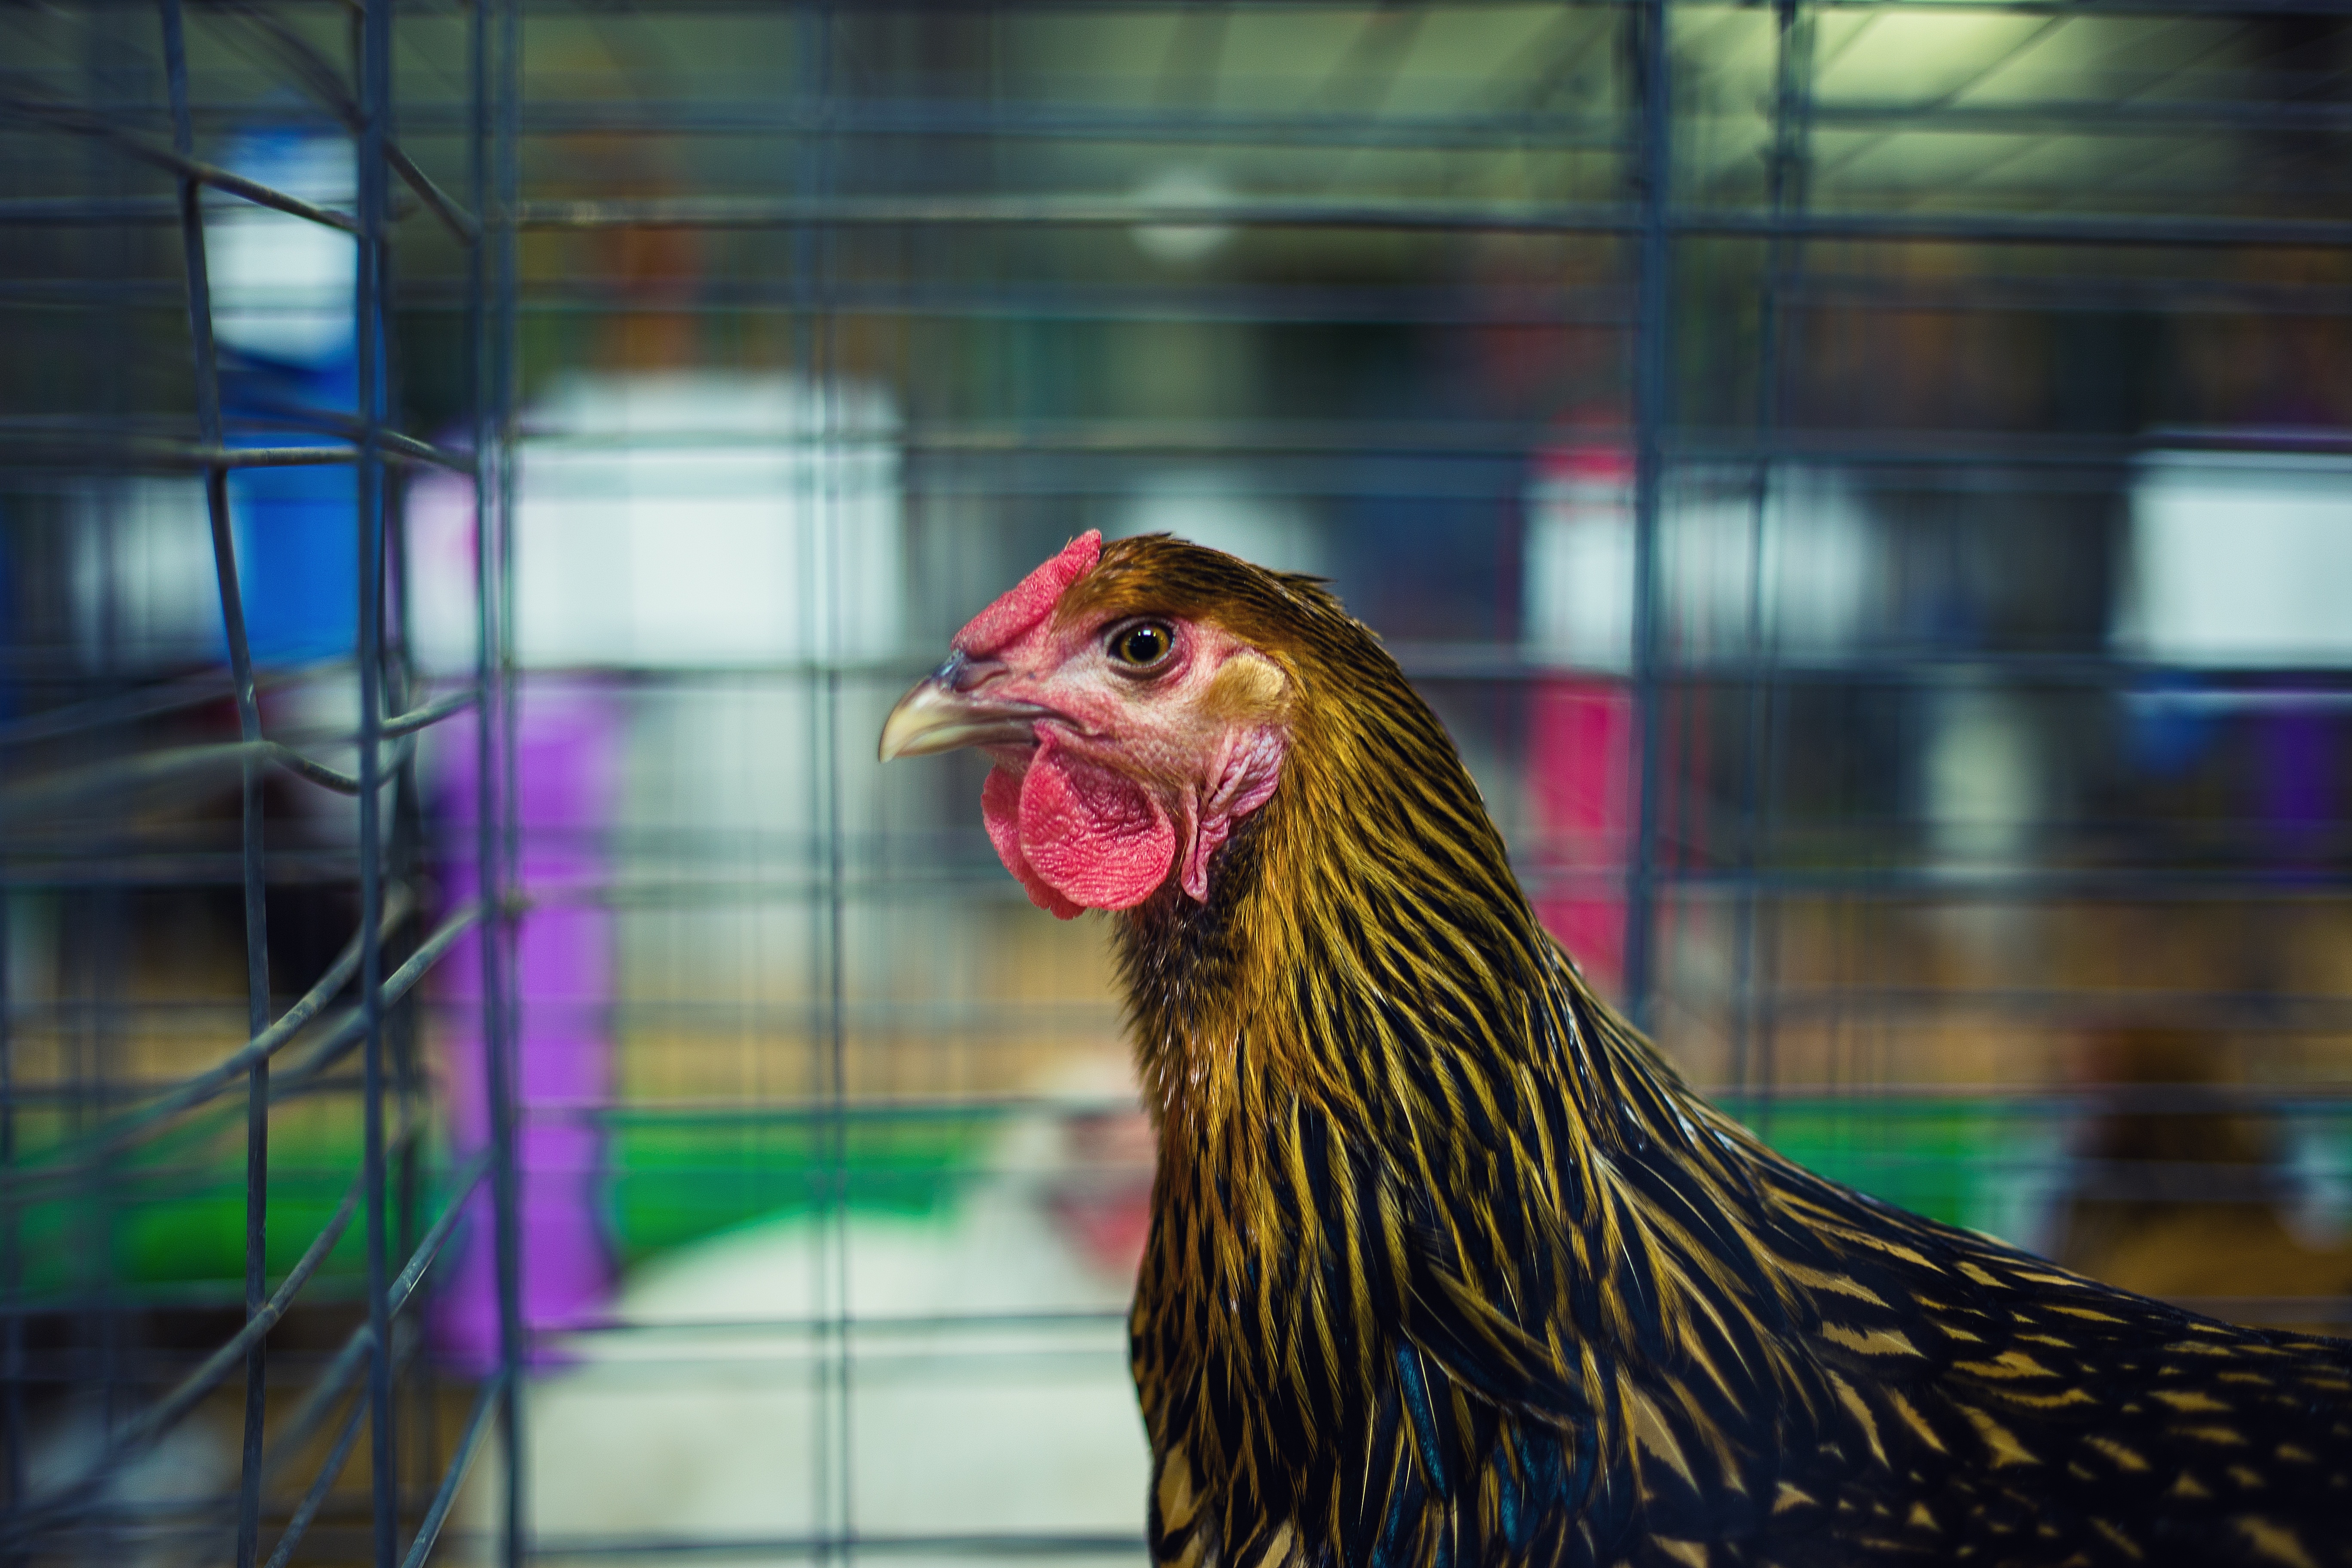
bird, color, chicken